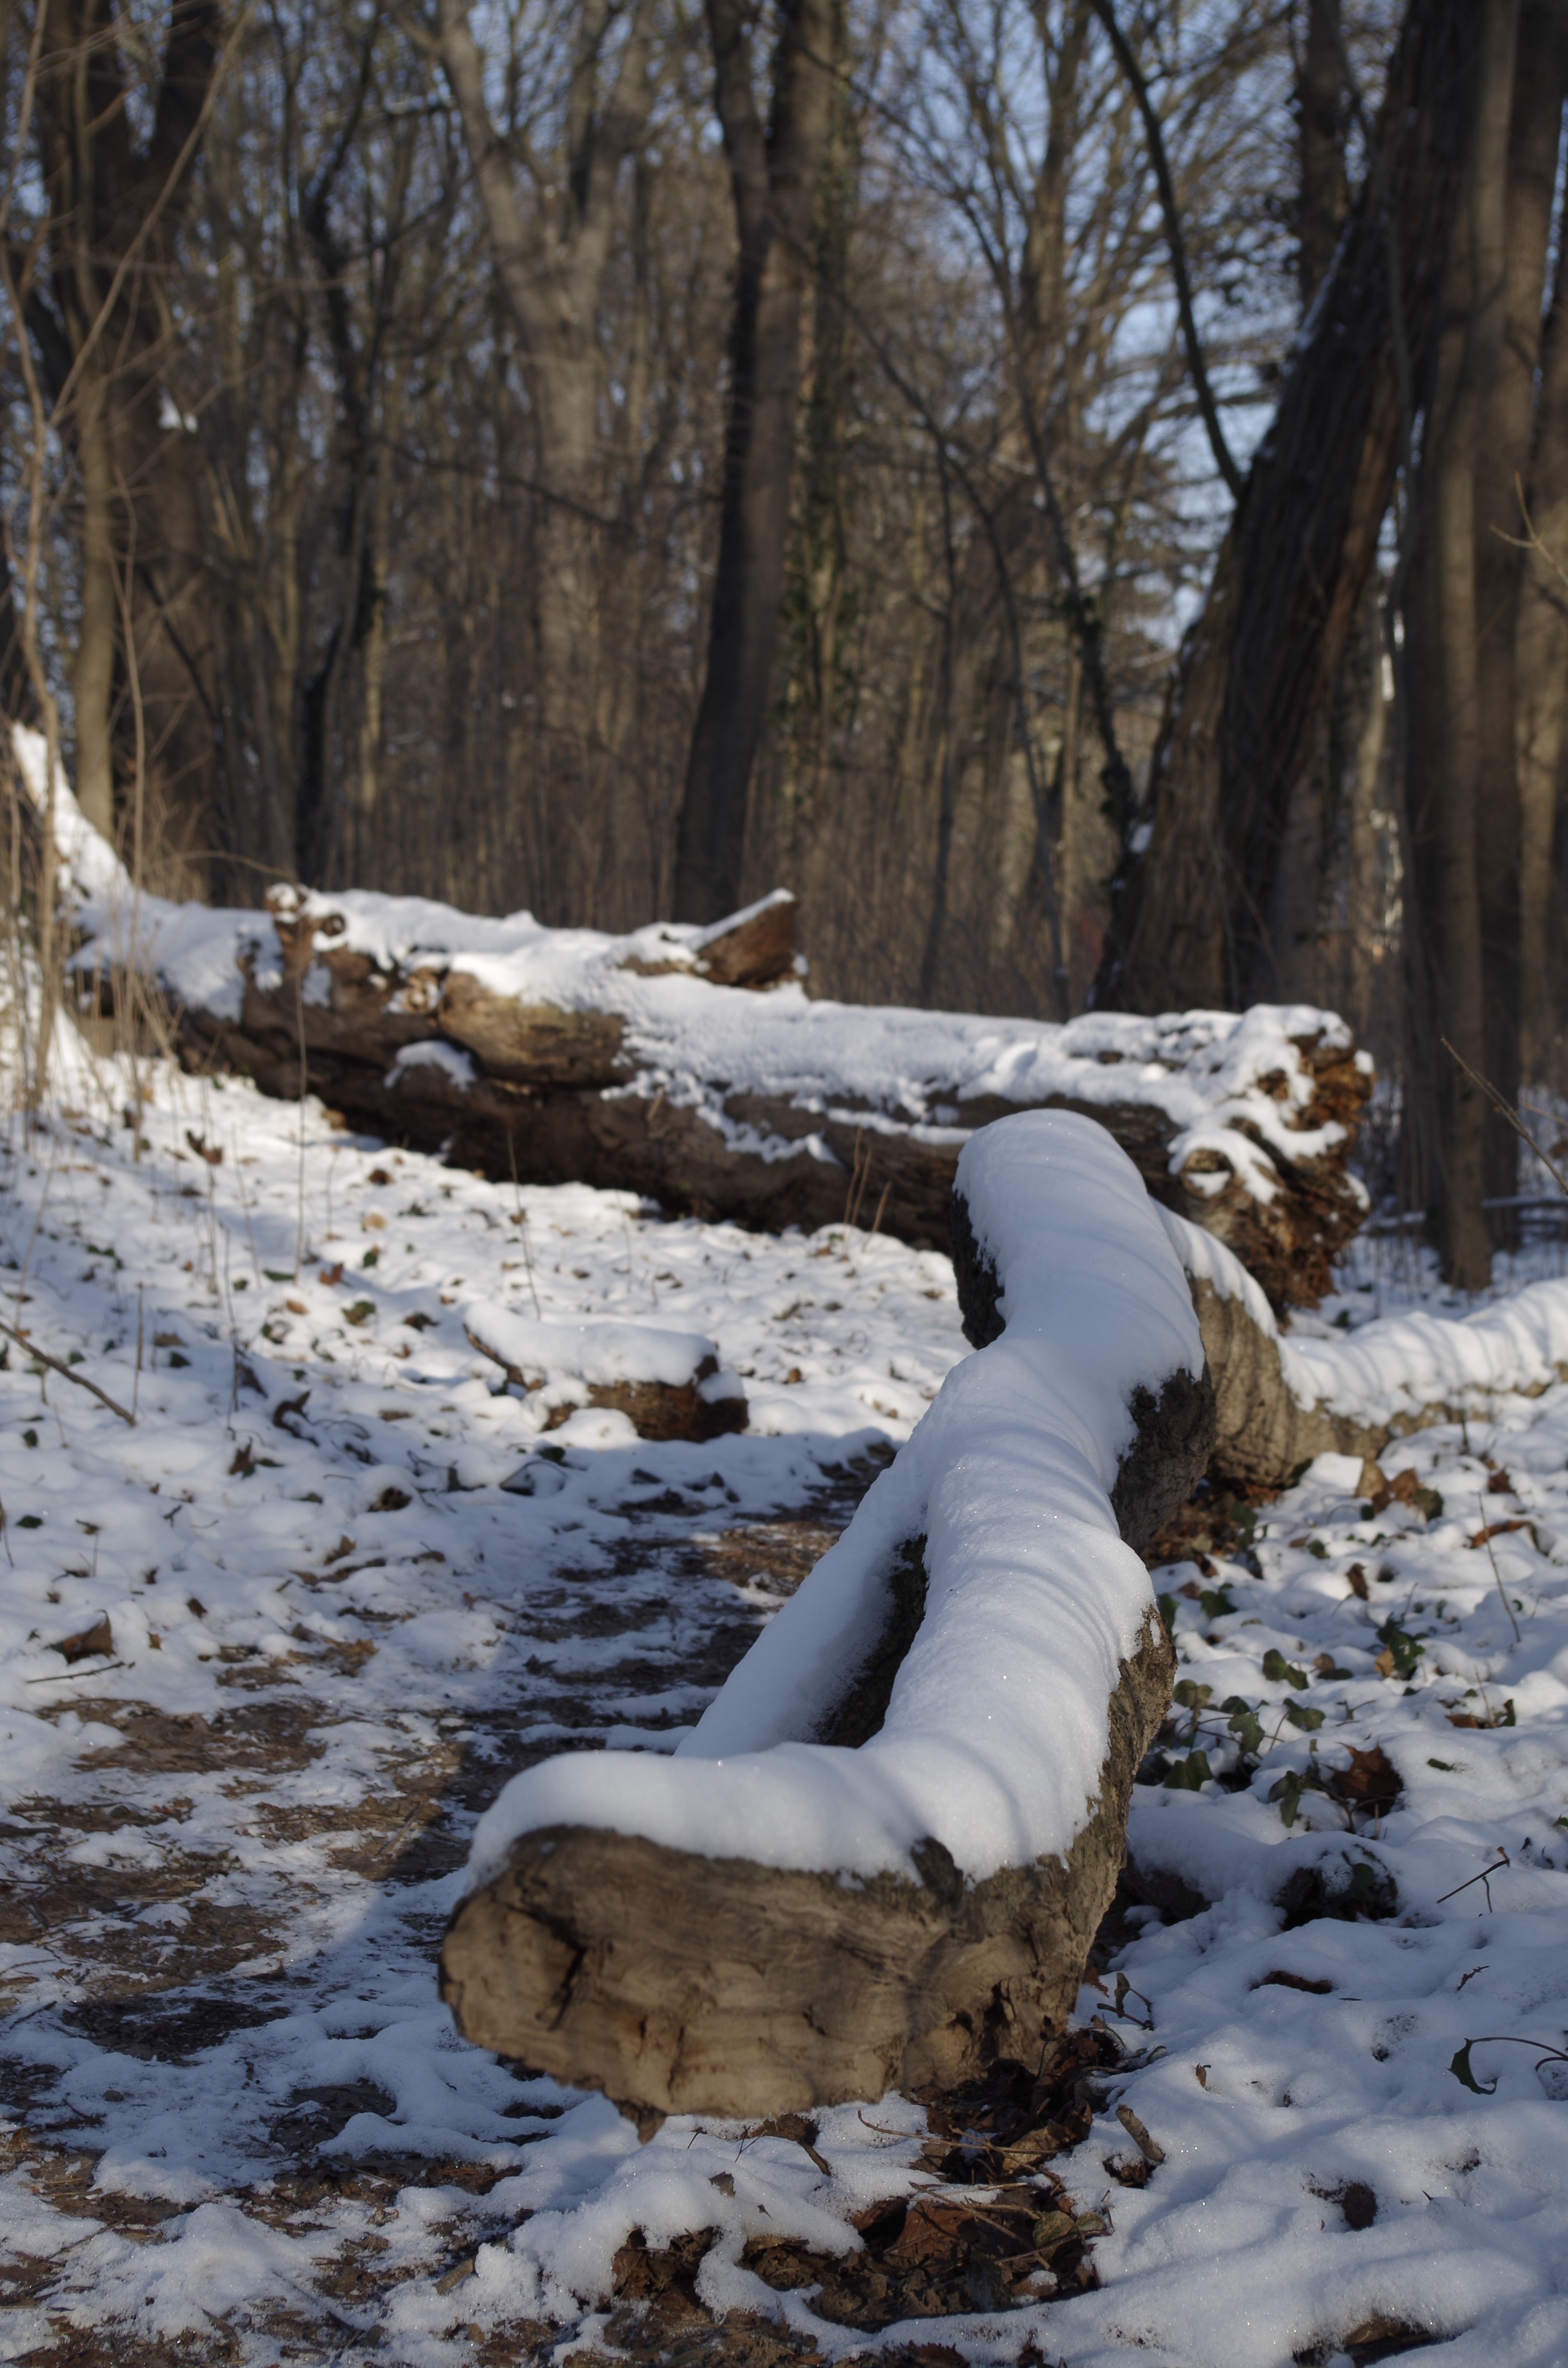
tree, forest, wilderness, snow, winter, ice, spring, weather, season, wintry, freezing